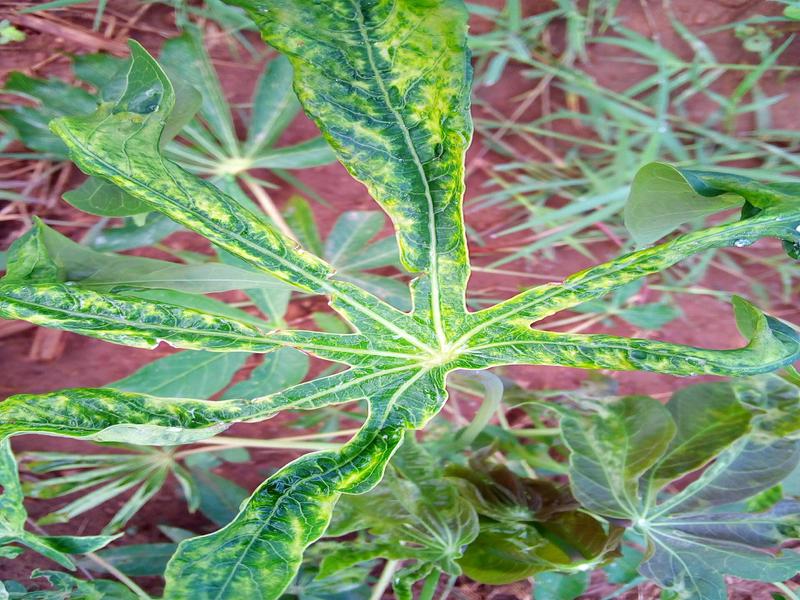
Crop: cassava
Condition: mosaic_disease